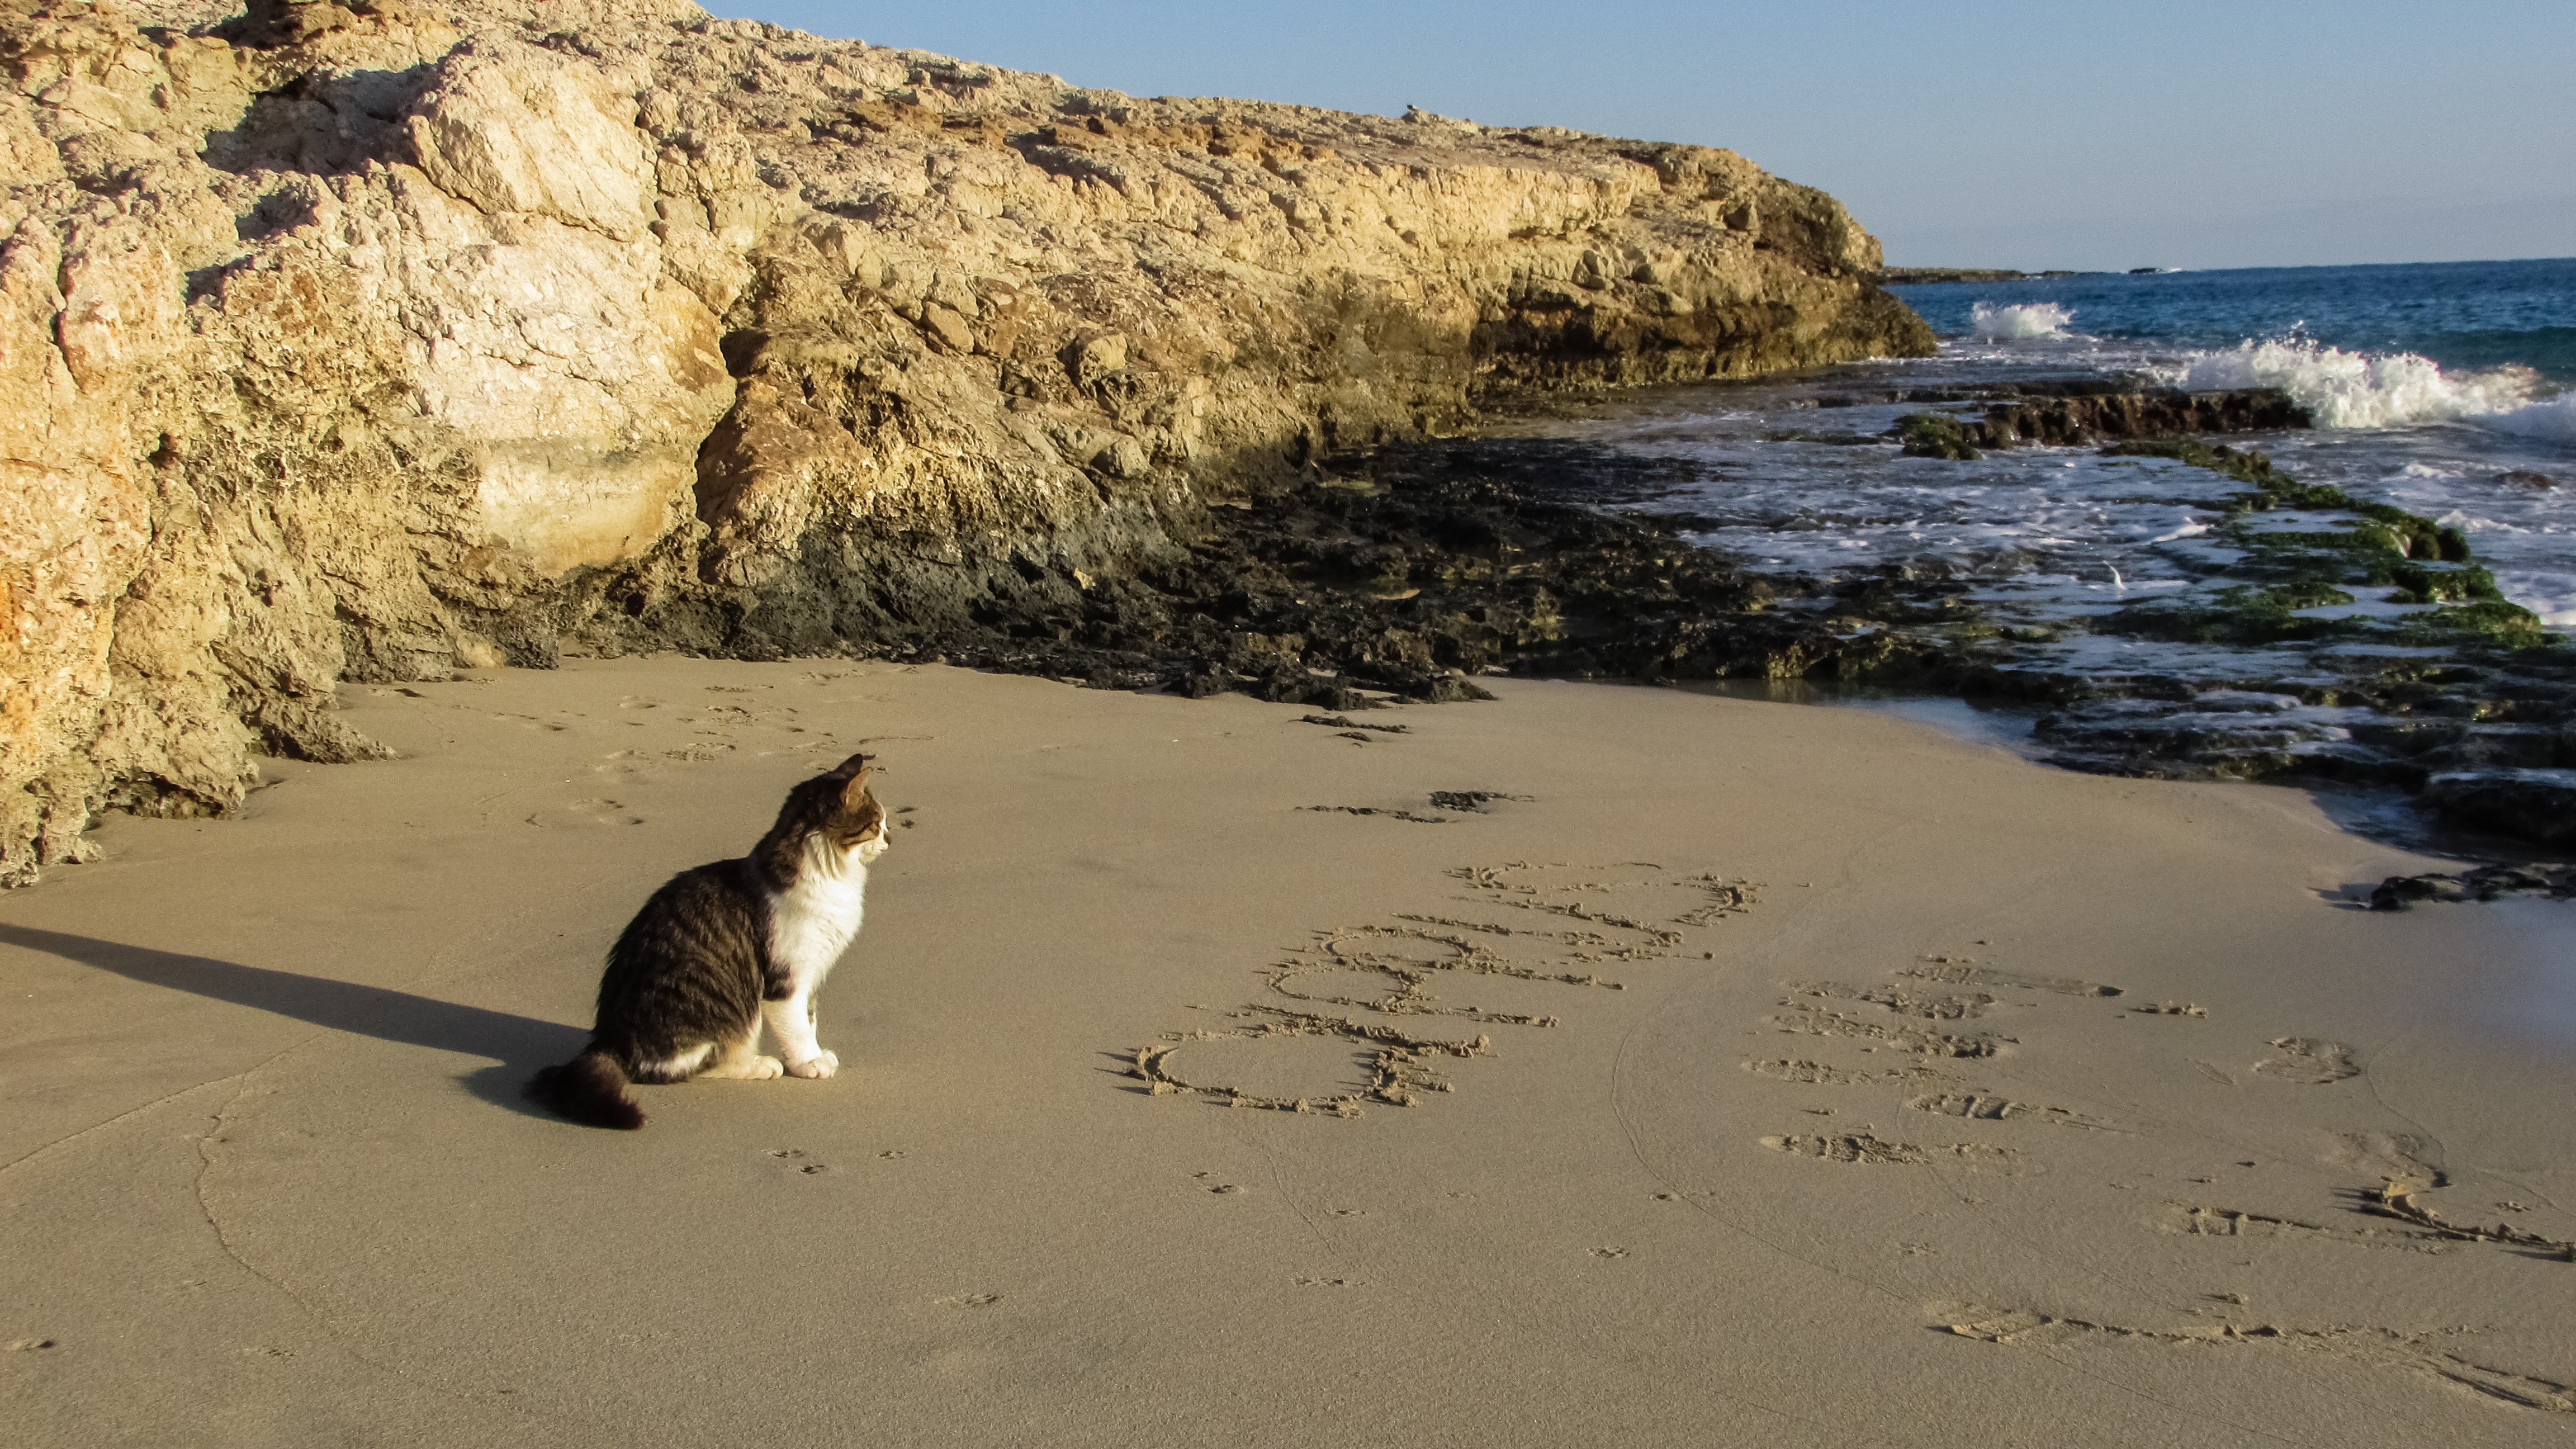
beach, sea, coast, sand, ocean, sky, shore, vacation, cove, cat, scenery, cyprus, small to medium sized cats, cat like mammal, coastal and oceanic landforms